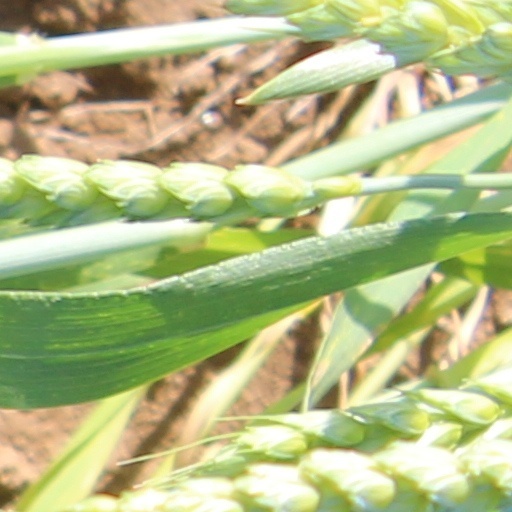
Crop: wheat